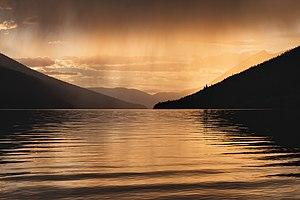
La Colombie-Britannique ou Colombie britannique, est une province du Canada, sur la côte Ouest, bordée à l'est par l'Alberta et au nord par le Yukon et les Territoires du Nord-Ouest. Elle partage aussi deux frontières avec les États-Unis. La façade océanique suit entièrement le relief des chaînes côtières du Pacifique au-delà desquelles s'étend le plateau intérieur sur les contreforts des Rocheuses. Elle est située dans la région physiographique des cordillères de l'Ouest.